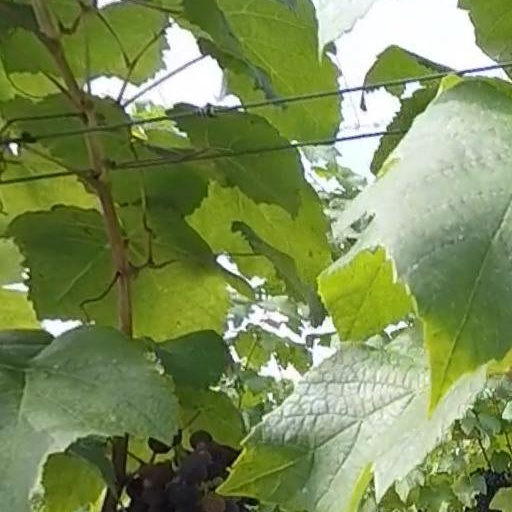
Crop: grape